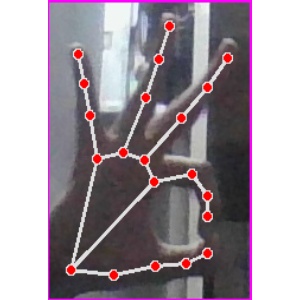
अक्षर: ण